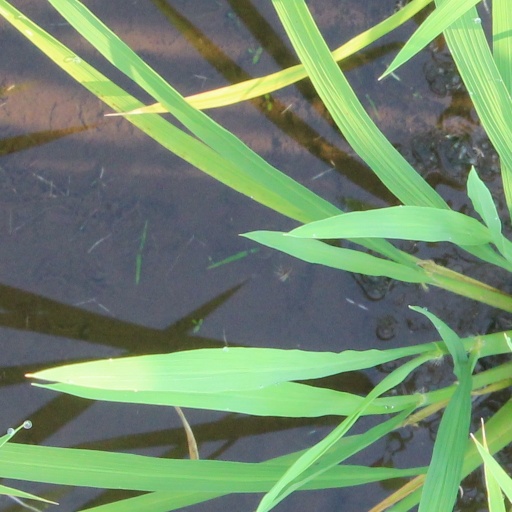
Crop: rice